Moussa Sissoko

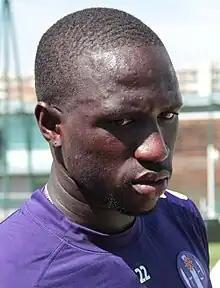
Sissoko with Toulouse in 2012

Moussa Sissoko (born 16 August 1989) is a French professional footballer who plays as a midfielder for and captains EFL Championship club Watford. He is a box-to-box midfielder in the centre of the pitch, and is capable of playing as a defensive midfielder, or even as an attacking midfielder, right winger or right-back.